The Resistance Tour

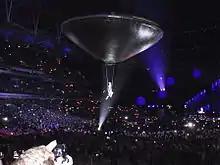
Muse performing " Part 1 (Overture)" on Wembley Stadium, London.

On 18 August 2009, a duo of concerts collectively entitled "A Seaside Rendezvous" was confirmed for 4 and 5 September. The concerts were the first in the band's childhood hometown of Teignmouth, Devon in over ten years, as well as the first shows since the band's appearance at V Festival in August 2008 and since the completion of "The Resistance". The performances included the debut appearances of five songs from the upcoming album, including lead single "Uprising", "Undisclosed Desires" and title track "Resistance".